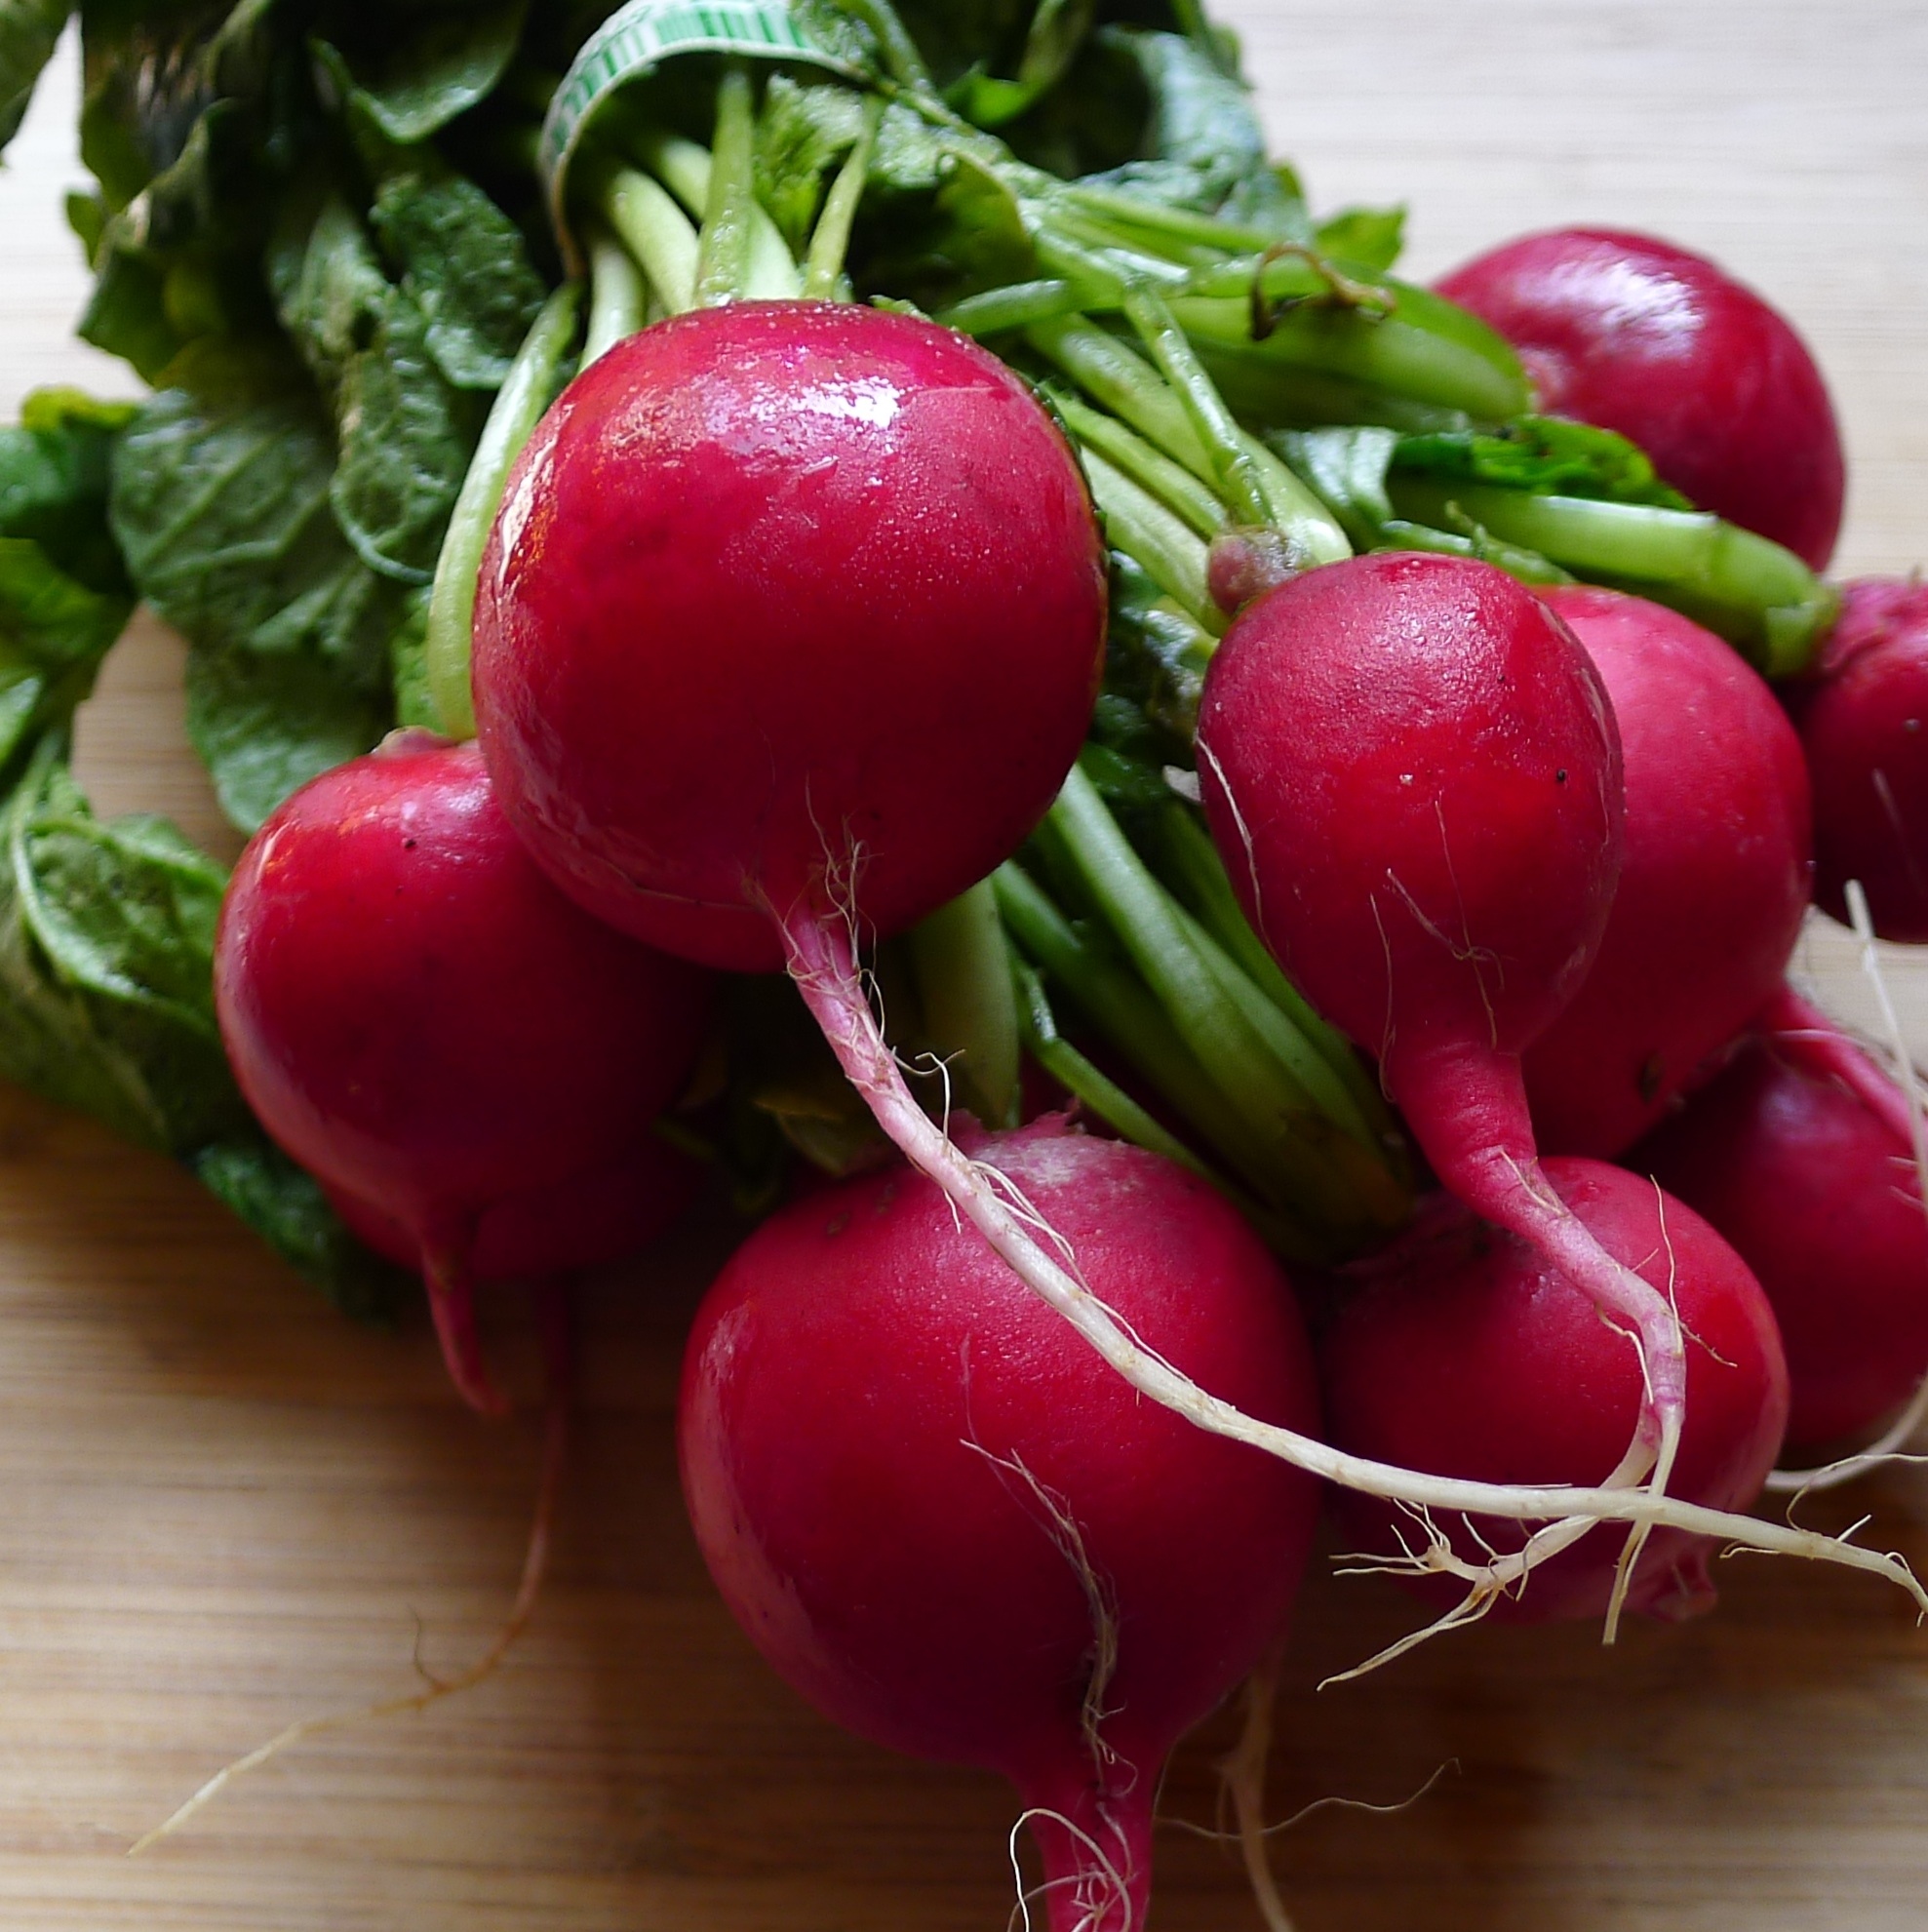
plant, food, salad, red, cooking, ingredient, culinary, produce, vegetable, fresh, recipe, garden, healthy, radish, gardening, vegetarian, crisp, radishes, vegetable garden, flowering plant